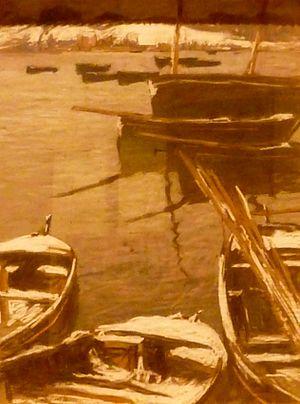
Charles Fromuth est un peintre américain né en 1866 à Philadelphie et mort en 1937 à Concarneau.